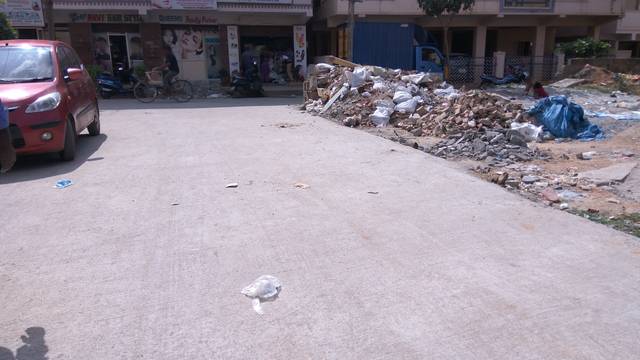
Region: India
Coordinates: 12.955, 77.693